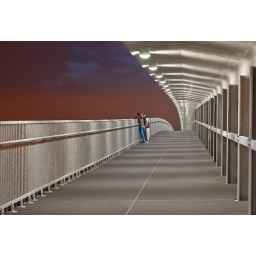
The pedway underneath the Canada Line sky train bridge